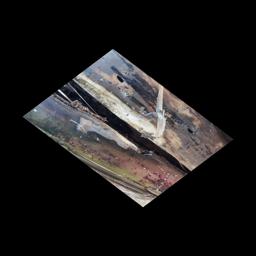
Label: PSEUDOSTEM WEEVIL